Kinzua Bridge

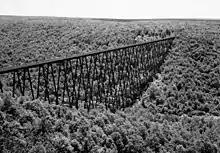
A black and white aerial photo of the Kinzua Bridge crossing the valley

Train crews would sometimes play a trick on a brakeman on his first journey on the line. When the train was a short distance from the bridge, the crew would send the brakeman over the rooftops of the cars to check on a small supposed problem. As the train crossed the bridge, the rookie "suddenly found himself terrified, staring down from the roof of a rocking boxcar". Even after being reconstructed, the bridge still had a speed limit of . As the bridge aged, heavy trains pulled by two steam locomotives had to stop so the engines could cross the bridge one at a time. Diesel locomotives were lighter and did not face that limit; the last steam locomotive for commercial service crossed on October 5, 1950.